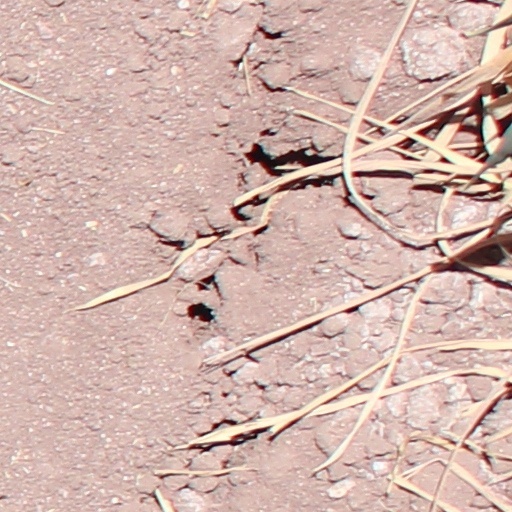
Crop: wheat